Wasatch National Forest

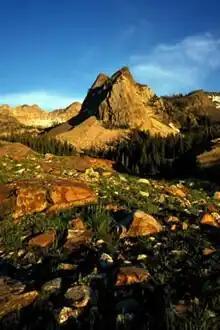
Sundial in the Twin Peaks Wilderness, Wasatch-Cache National Forest, Utah.

Wasatch National Forest was established as the Wasatch Forest Reserve by the U.S. Forest Service in Utah on August 16, 1906 with to the east of Salt Lake City and Provo. It became a National Forest on March 4, 1907. On July 1, 1908 Grantsville National Forest and Salt Lake National Forest were added. In 1973 Wasatch was combined administratively with Cache National Forest, creating Wasatch-Cache National Forest. In descending order of acreage, the Wasatch National Forest portion is located in Summit, Tooele, Salt Lake, Davis, Uinta (Wyoming), Duchesne, Wasatch, Morgan, Utah, Weber, and Juab counties in Utah except Uinta, which is in southwestern Wyoming. Its total area was , comprising 56.44% of the combined Wasatch-Cache's as of 2008. There are local ranger district offices in Kamas and Salt Lake City in Utah, and in Evanston and Mountain View in Wyoming. Administrative headquarters reside with the combined Uinta-Wasatch-Cache National Forest in South Jordan, Utah.